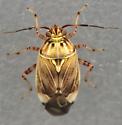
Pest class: lygus_bug